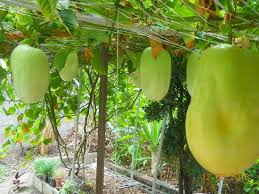
Label: others